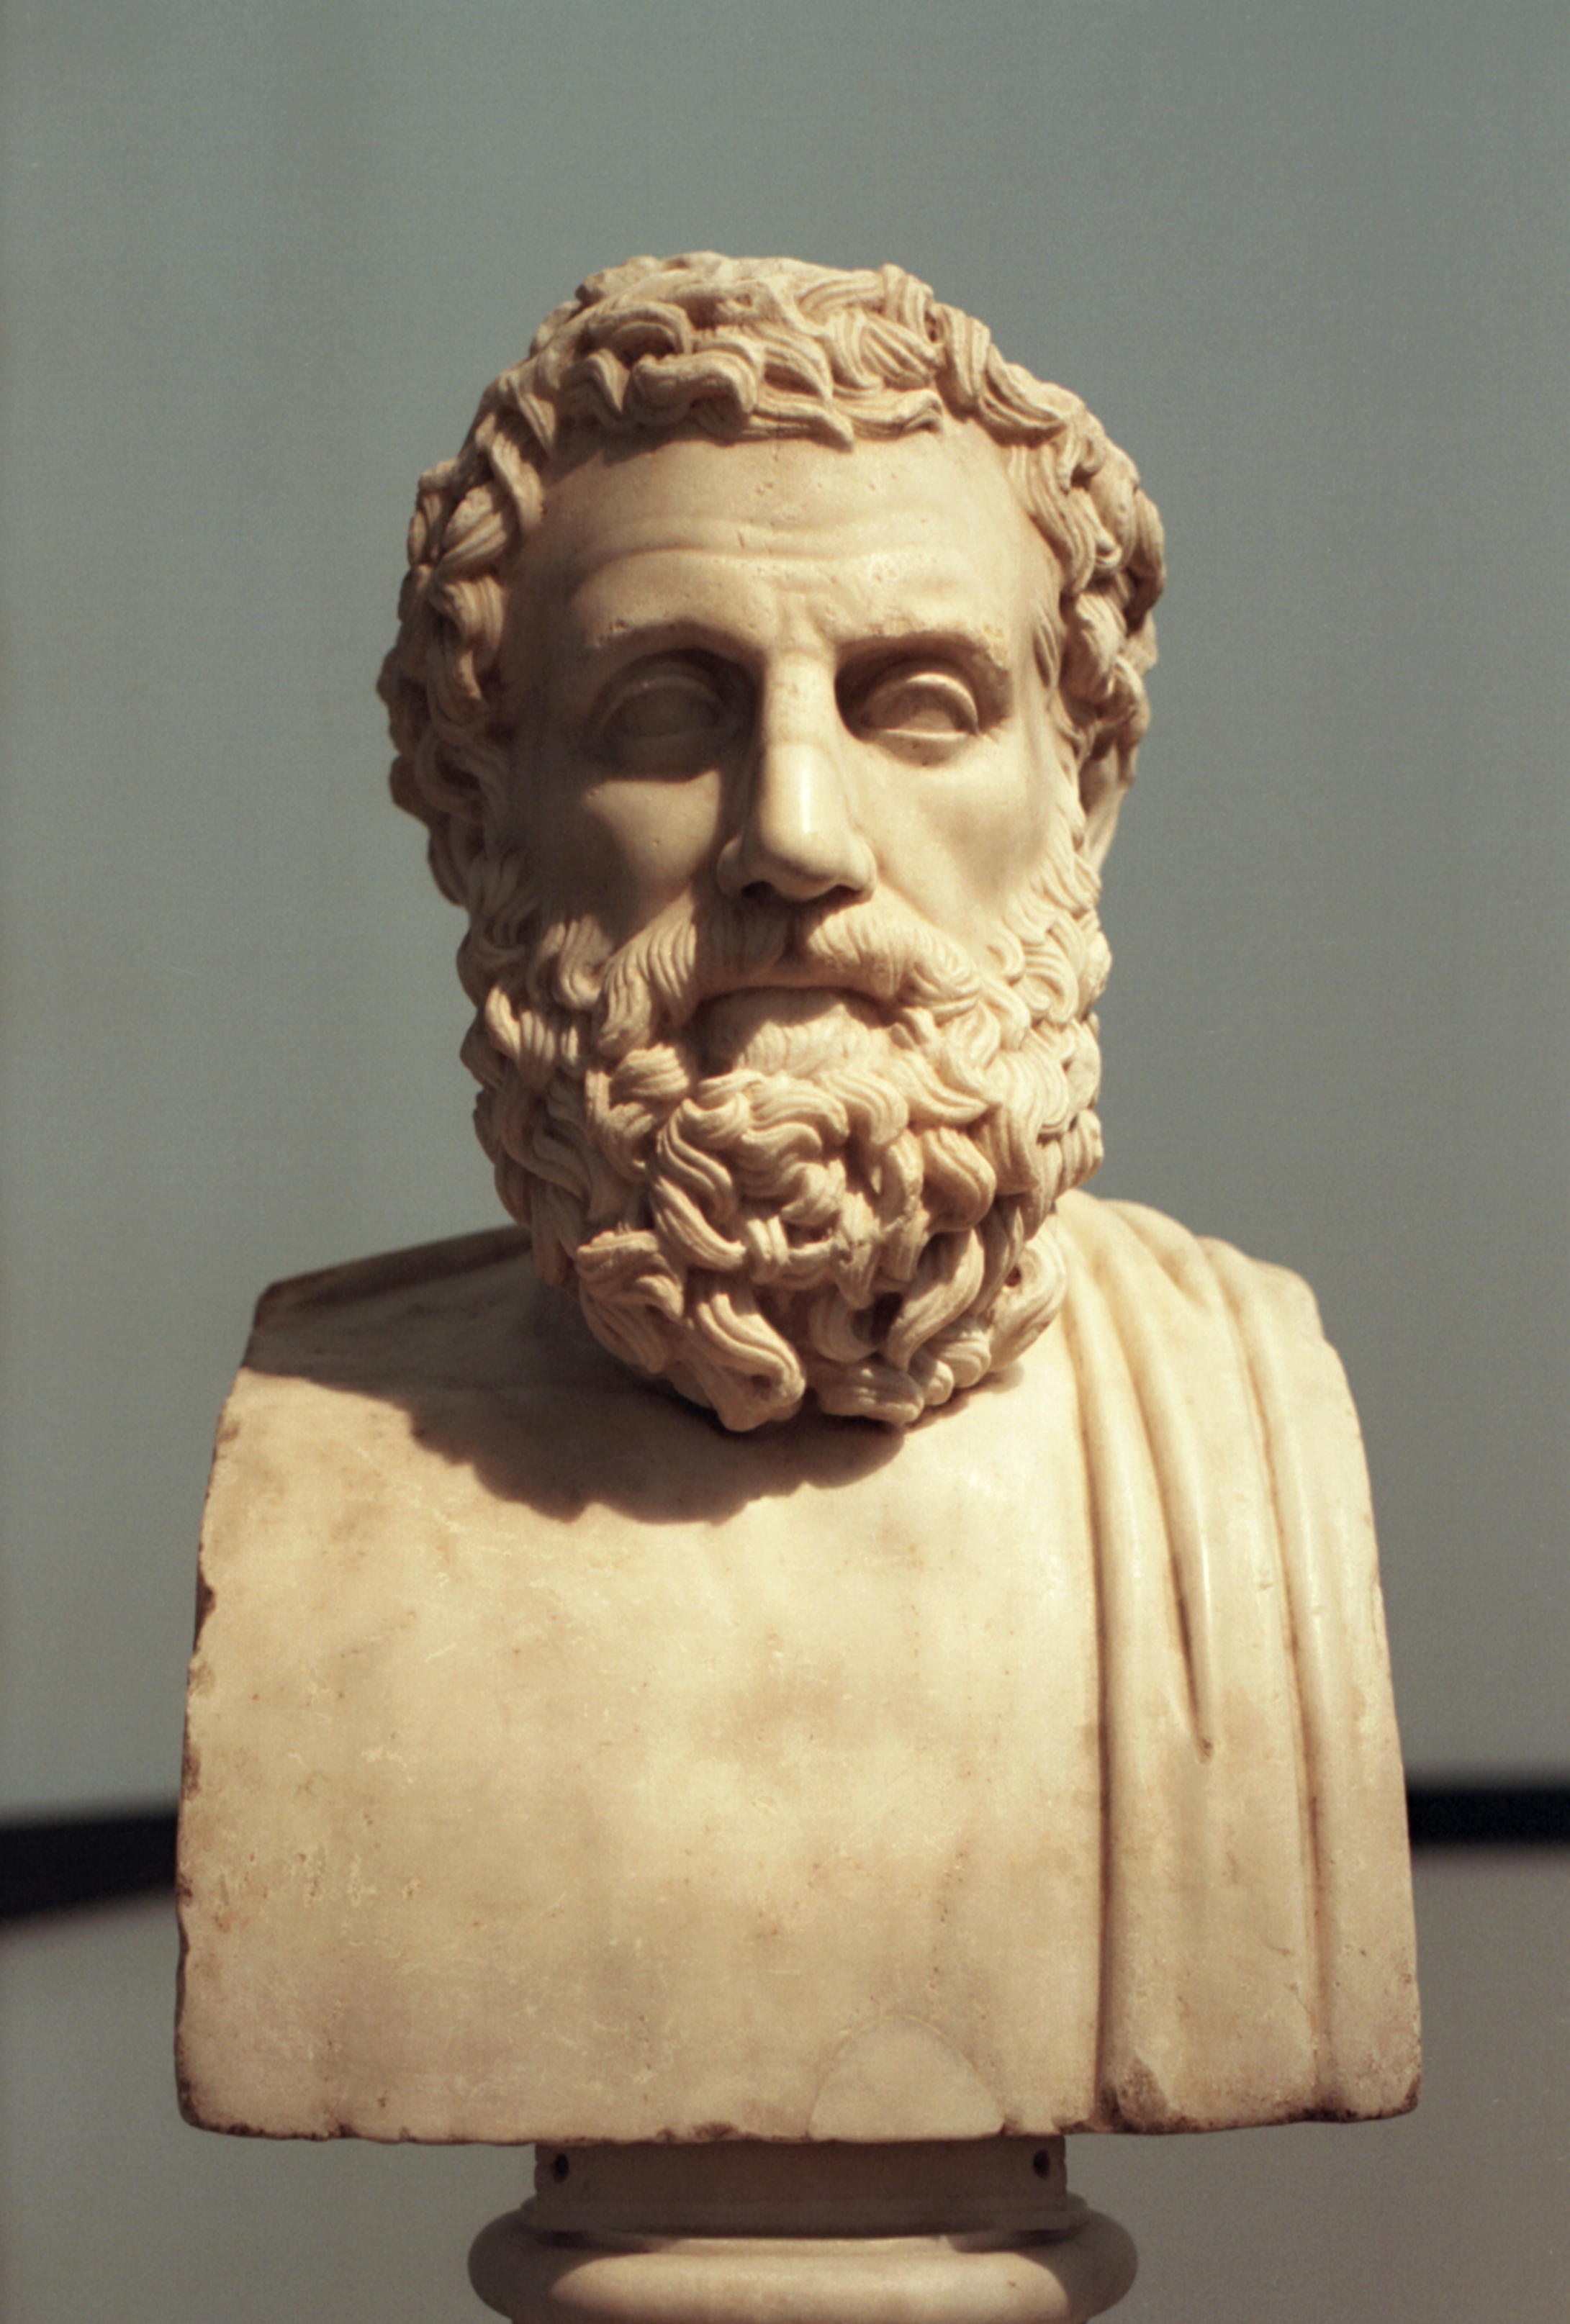
เอสคิลัส

|name = เอสคีลัส Αἰσχύλος
|image = Herma of Aeschylus, Klas08.jpg
|native_name = Αἰσχύλος
|native_name_lang = กรีก
|birth_date = ราว 523 ปีก่อนคริสตกาล
|birth_place = เอลิวซิส (Eleusis)
|death_date = ราว 456 ปีก่อนคริสตกาล (อายุ 67 ปี)
|death_place = เจลา
|occupation = นักประพันธ์บทละคร และทหาร
|children = ยูฟอเรียน
|parents = ยูฟอเรียน (บิดา)
เอสคีลัส (; "ไอส-คู-ลอส"; ; ราว 525/524 – 456/455 ปีก่อนคริสตกาล) เป็นนักประพันธ์บทละครชาวกรีกโบราณ และได้รับการขนานนามว่าเป็นบิดาแห่งโศกนาฏกรรม งานประพันธ์ของเอสคีลัสเป็นงานโศกนาฏกรรมชุดแรกสุดที่เหลือรอดมาจากยุคโบราณ และความรู้ความเข้าใจเกี่ยวกับงานประเภทนี้ในสมัยแรกเริ่ม ล้วนแต่ได้มาจากการอนุมานผ่านงานที่หลงเหลืออยู่ของท่านR. Lattimore, "Aeschylus I: Oresteia", 4Martin Cropp, 'Lost Tragedies: A Survey'; "A Companion to Greek Tragedy", p. 273 เอสคีลัสจึงเป็นบุคคลที่สำคัญอย่างยิ่งในประวัติศาสตร์วรรณกรรมกรีกโบราณ อริสโตเติลให้เครดิตเอสคีลิสในฐานะเป็นศิลปินคนแรกที่ขยายจำนวนนักแสดงบนเวทีการละครของกรีก ทำให้สามารถนำเสนอความขัดแย้งระหว่างตัวละครได้ ในขณะที่ก่อนหน้านั้นการละครของกรีกมีแค่ตัวนักแสดงนำกับกลุ่มประสานเสียง (คอรัส)จารึกเพื่อรำลึกเหตุการณ์ใน ศตวรรษที่ 3 ก่อน ค.ศ. ให้รายชื่อของนักประพันธ์ศิลปะการละครไว้ 4 ท่าน ซึ่งเป็นผู้ชนะการแข่งขันการประกวดละครที่เทศกาลไดโอไนเซียก่อนเอสคิลัส โดย "Thespis" เป็นบุคคลที่ถือกันตามธรรมเนียมแต่เดิมว่าเป็นผู้คิดค้นศิลปะโศกนาฏกรรมขึ้น บางบันทึกก็กล่าวว่าละครโศกนาฏกรรมถูกคิดค้นขึ้น ณ กรุงเอเธนส์ ในราวทศวรรษที่ 530s ก่อนค.ศ. (Martin Cropp (2006), "Lost Tragedies: A Survey" in "A Companion to Greek Tragedy", pp. 272–74)
ในระหว่างที่มีชีวิตอยู่ เอสคีลัสประพันธ์บทละครไว้ระหว่าง 70 ถึง 90 เรื่อง แต่เหลือรอดมาถึงปัจจุบันเพียง 7 เรื่อง หนึ่งในนั้น "พันธนาการโพรมีเทียส" (Prometheus Bound) ยังเป็นที่ถกเถียงกันในเรื่องตัวตนของผู้ประพันธ์ (บ้างเชื่อว่า ยูฟอเรียน บุตรชายของเอสคีลัส เป็นผู้แต่งขึ้น) งานนาฏกรรมบทละครที่เอสคีลัสประพันธ์ขึ้น เป็นงานที่แต่งเพื่อเข้าแข่งขันในงานเทศกาลต่าง ๆ โดยเฉพาะอย่างยิ่งงานเทศกาลไดโอไนซัส ซึ่งจัดขึ้นเป็นประจำทุกปีในฤดูใบไม้ผลิ ที่เมืองไดโอไนเซีย (Dionysia) ซึ่งมีการแข่งขันสองรอบ คือ รอบแข่งขันงานโศกนาฏกรรม และรอบแข่งขันงานสุขนาฏกรรม (comedies) งานทั้งหมดที่เหลือรอดมาของเอสคิลัส ได้แก่ "ชาวเปอร์เซีย (เอสคีลัส)|ชาวเปอร์เซีย", "ศึกเจ็ดขุนพลชิงธีบส์", "ดรุณีร้องทุกข์", ไตรภาคโศกนาฏกรรม "โอเรสเตอา" ประกอบด้วย: "อะกาเมมนอน," "ผู้ถือทักษิโณทก" (the Libation Bearers), และ "ยูเมนิดีส" (the Eumenides) เคยได้รับรางวัลชนะเลิศในการแข่งขันละครโศกนาฏกรรม ที่เมืองไดโอไนเซียมาแล้วทั้งสิ้น เว้นก็แต่ "พันธนาการโพรมีเทียส" เท่านั้น นอกจากนี้เอสคิลัสอาจเป็นนาฏศิลปินเพียงท่านเดียว (เท่าที่ทราบ) ที่เคยนำเสนอละครเป็นโศกนาฏกรรมไตรภาค ละครเรื่อง "โอเรสเตอา" เป็นตัวอย่างเดียวของบทประพันธ์ไตรภาคที่หลงเหลือมาจากยุคโบราณ
ในวัยหนุ่มเอสคีลัสเคยเป็นทหารที่ร่วมรบในสงครามระหว่างกรีซกับเปอร์เซียทั้งสองครั้ง ในตอนต้นของศตวรรษที่ 5 ก่อนคริสตกาล ในปีที่ 490 ก่อนค.ศ. เอสคีลัสกับไคนีจิรัสน้องชายเข้าร่วมต่อสู้ในยุทธการที่มาราธอน เพื่อปกป้องเอเธนส์จากกองทัพของกษัตริย์ดาไรอัสมหาราช|ดาริอัสที่ 1 น้องชายของท่านตายในการต่อสู้และทั้งสองได้รับการยกย่องให้เป็น "วีรบุรุษแห่งทุ่งมาราธอน" ต่อมาพอจักรพรรดิเซิร์กซีสมหาราช|พระเจ้าเซิร์กซีสแห่งเปอร์เชียยกทัพมาอีก ในปีที่ 480/479 ก่อนค.ศ. เอสคีลัสก็เข้ารับใช้ชาติอีกครั้งในการบุกครองกรีซครั้งที่สองของเปอร์เซีย|สงครามครั้งที่สองกับเปอร์เซีย และเข้าร่วมรบในยุทธนาวีที่ซาลามิส สงครามเปอร์เซียมีอิทธิพลต่อชีวิตและงานของเอสคีลัสอย่างมาก ละครบางเรื่องของท่าน เช่น "ชาวเปอร์เซีย (เอสคิลัส)|ชาวเปอร์เซีย" ("The Persians") ได้รับแรงบันดาลใจมาจากการศึกในสมรภูมิที่ซาลามิส และได้รับรางวัลชนะเลิศการประกวดละครที่ไดโอไนเซีย เมื่อปีที่ 472 ก่อนค.ศ.
เอสคีลัสถึงแก่กรรมที่เมืองเจลา ในซิซิลี เมื่อปีที่ 456 ก่อนค.ศ.
==อ้างอิง==
==บรรณานุกรม==
หมวดหมู่:เสียชีวิตจากอุบัติเหตุ
หมวดหมู่:นักเขียนชาวกรีกโบราณ
หมวดหมู่:วรรณกรรมกรีกโบราณ